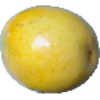
Label: Maracuja 1